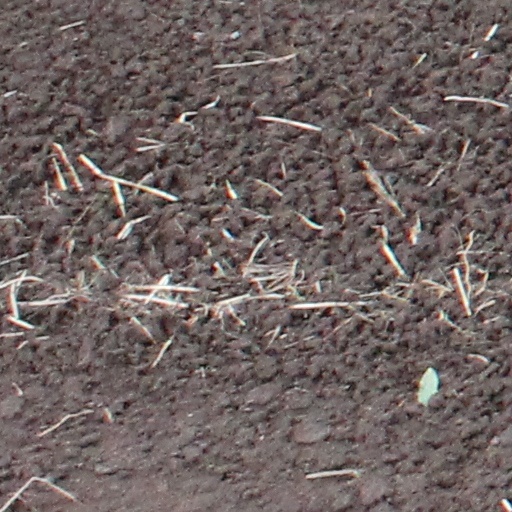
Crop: wheat